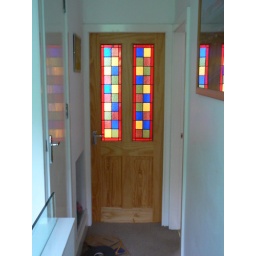
New stained glass in our bathroom door, no flash.